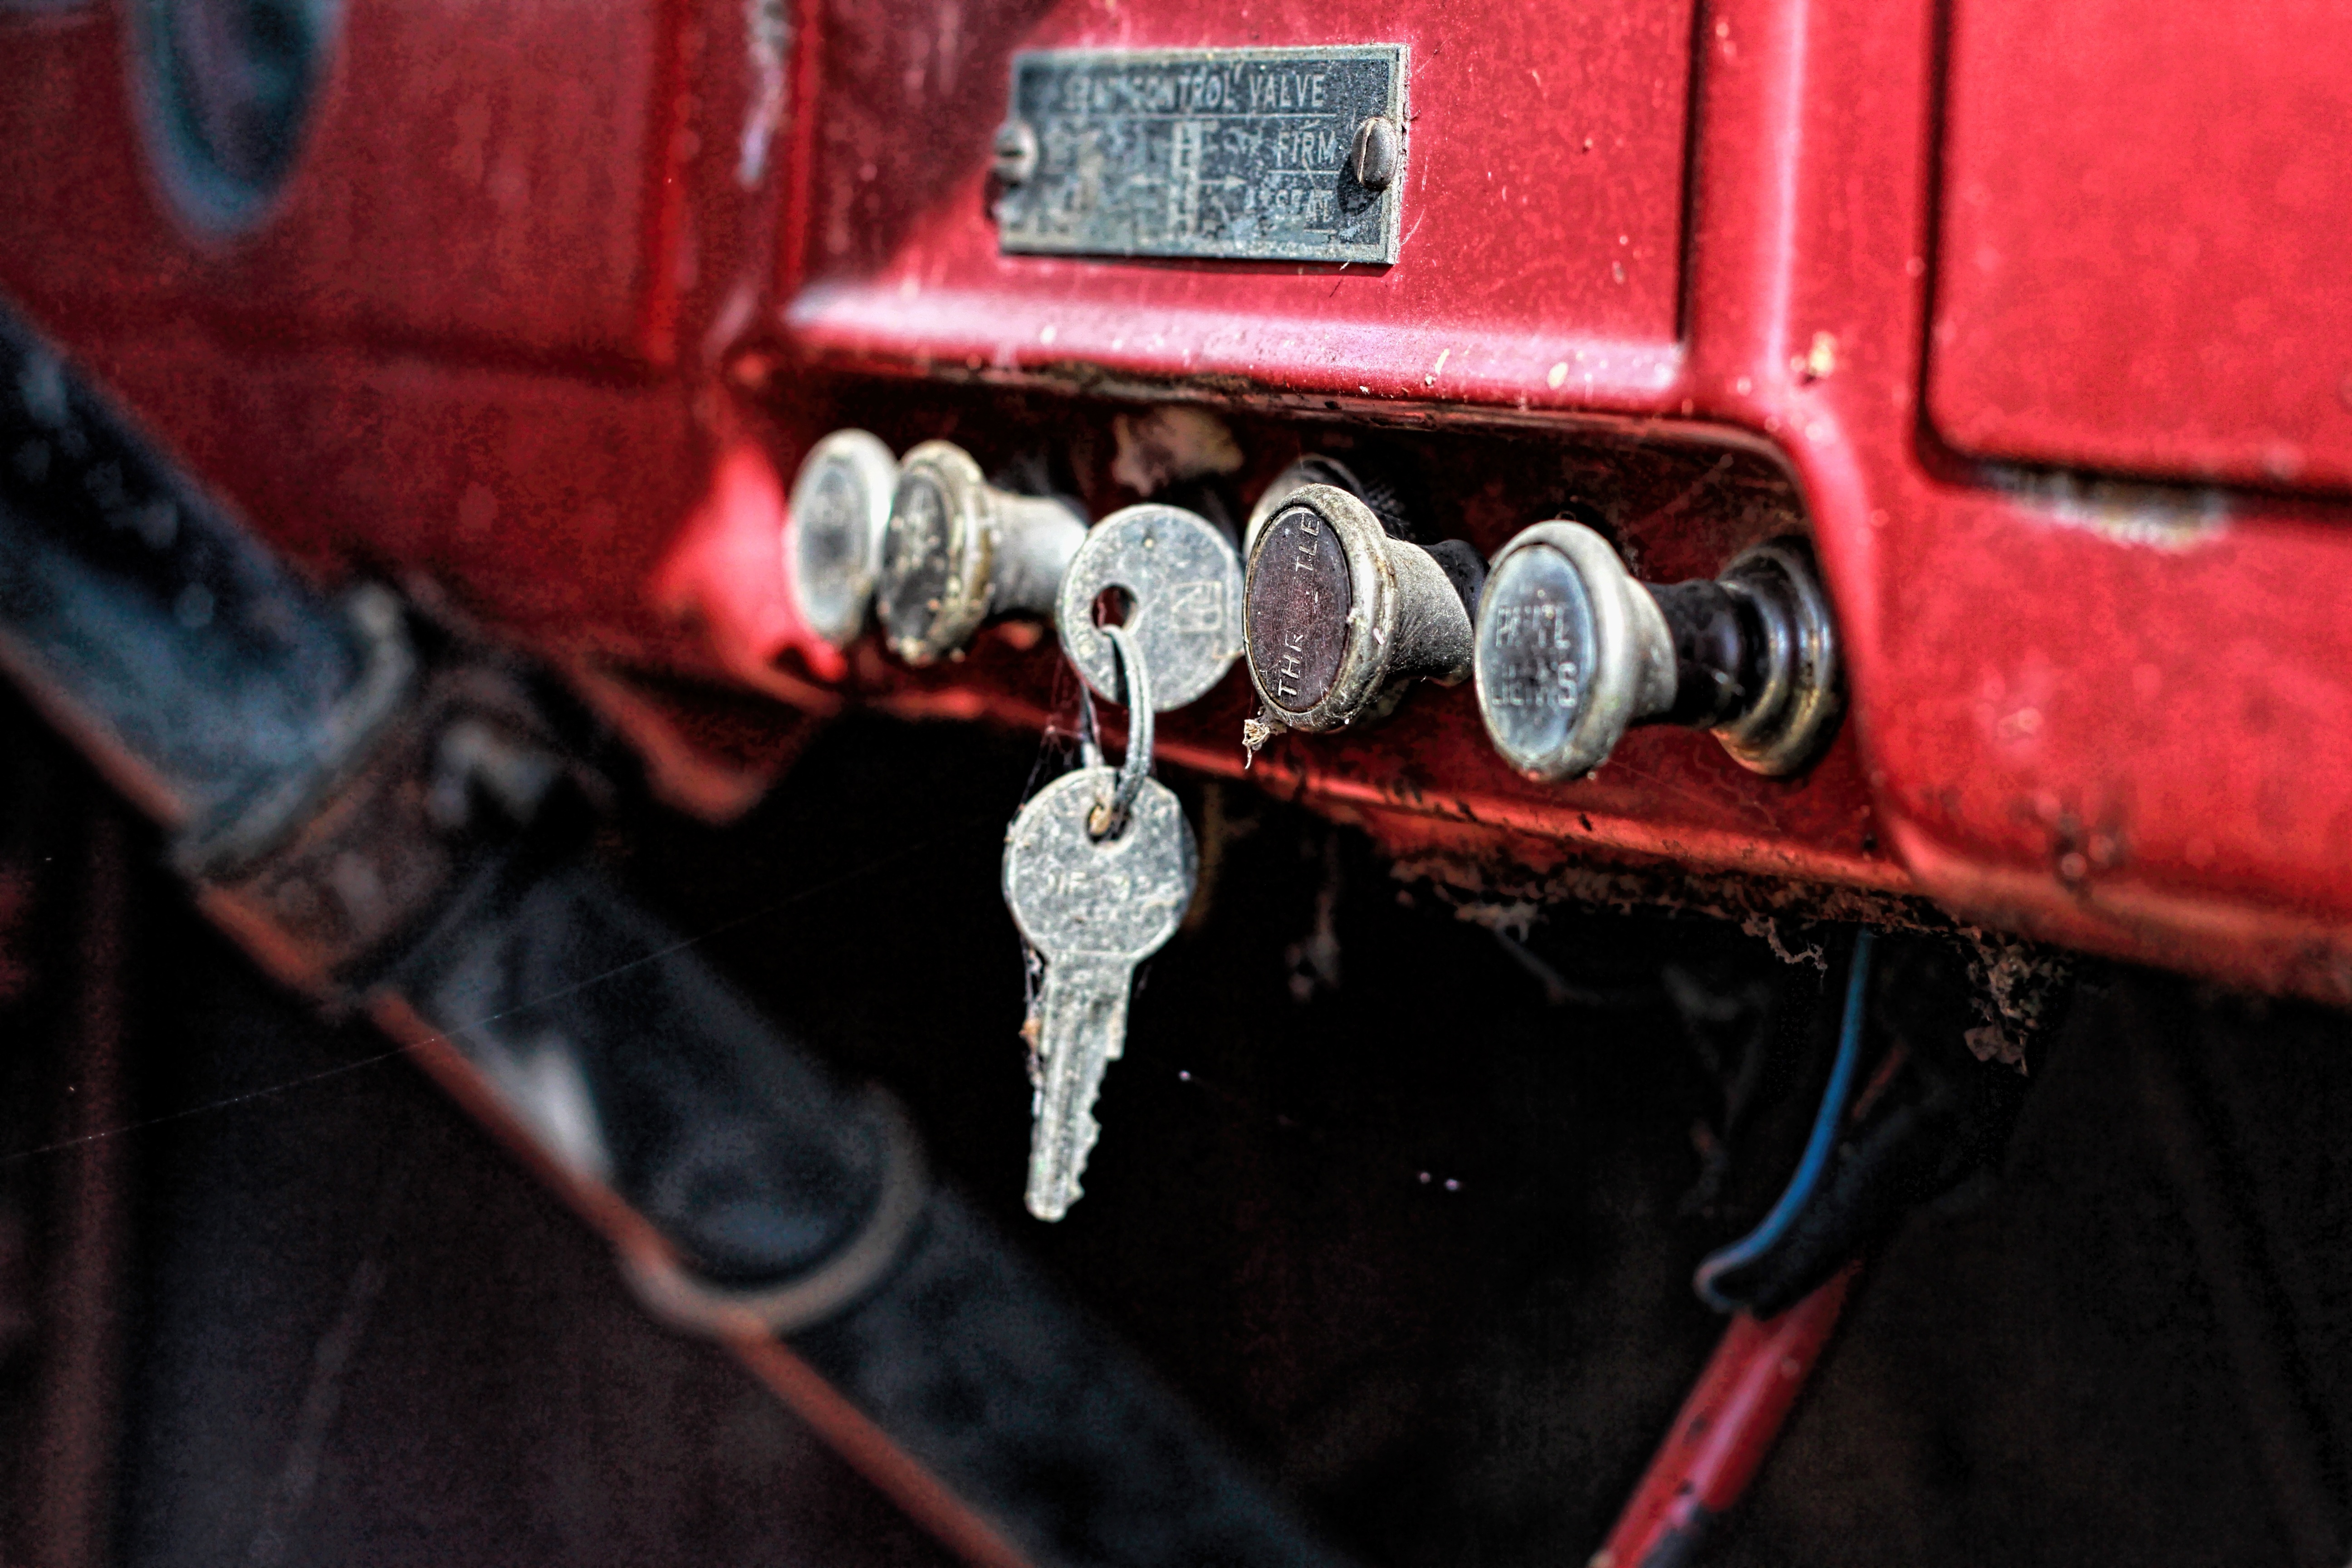
retro, old, red, vehicle, process, keys, dodge